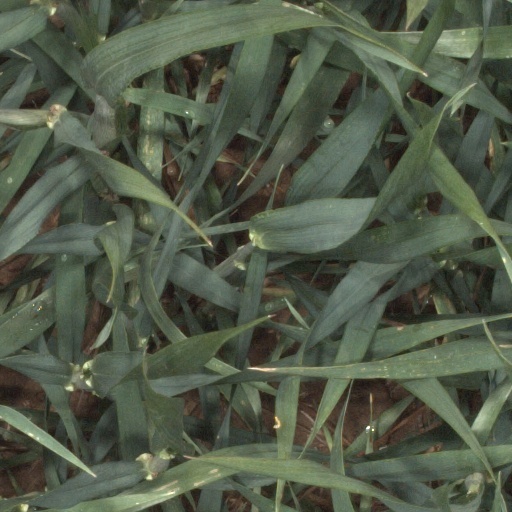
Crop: wheat